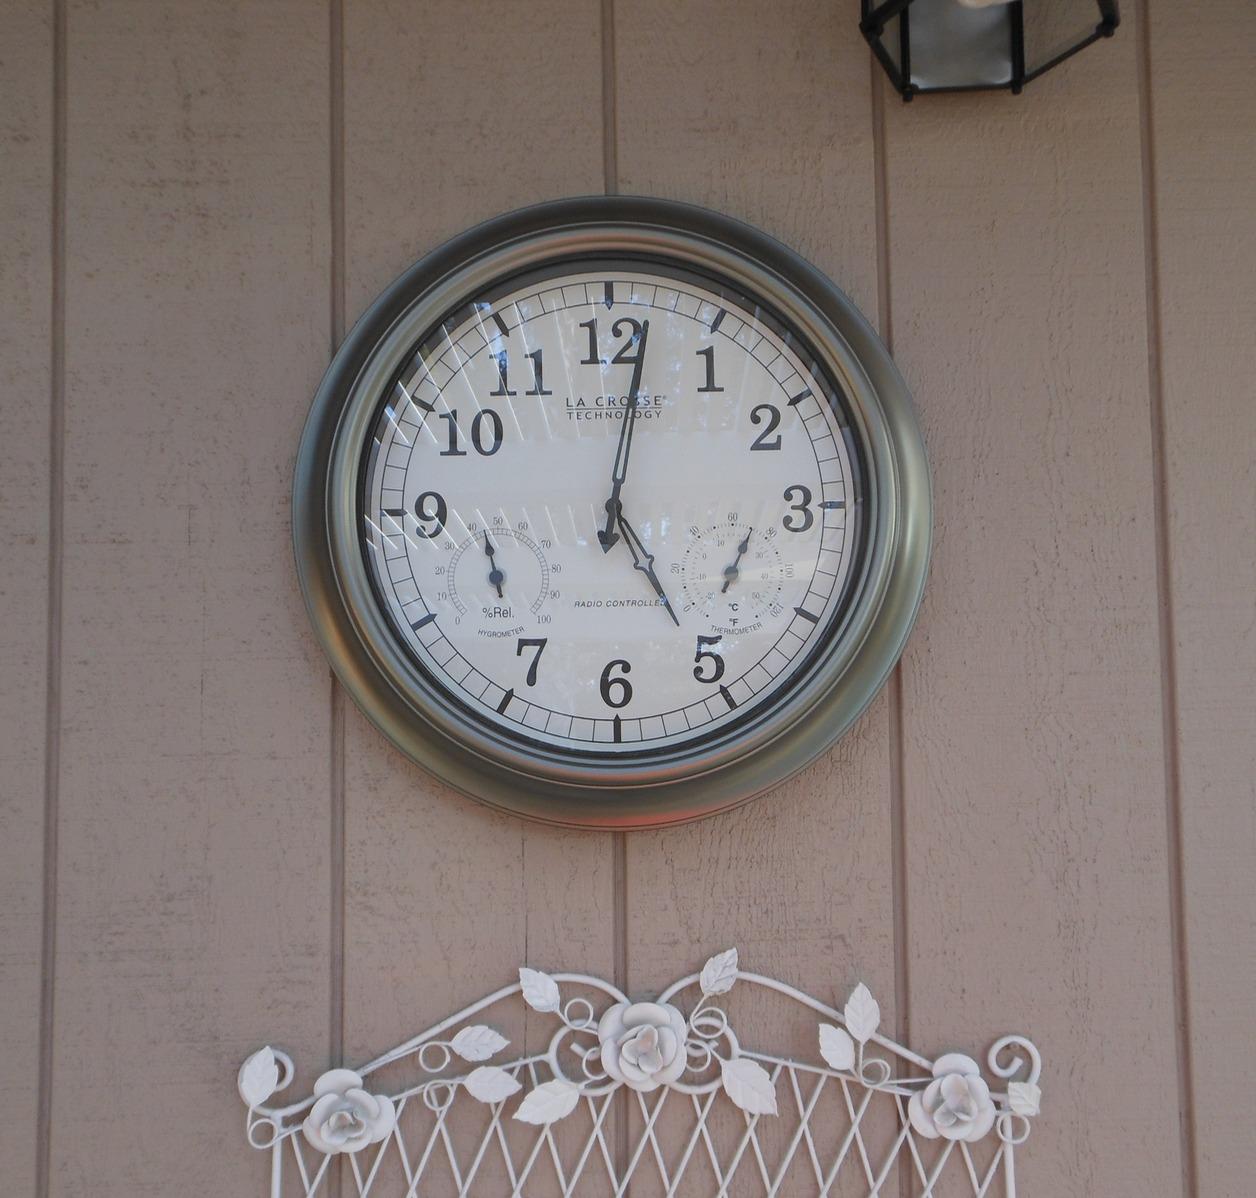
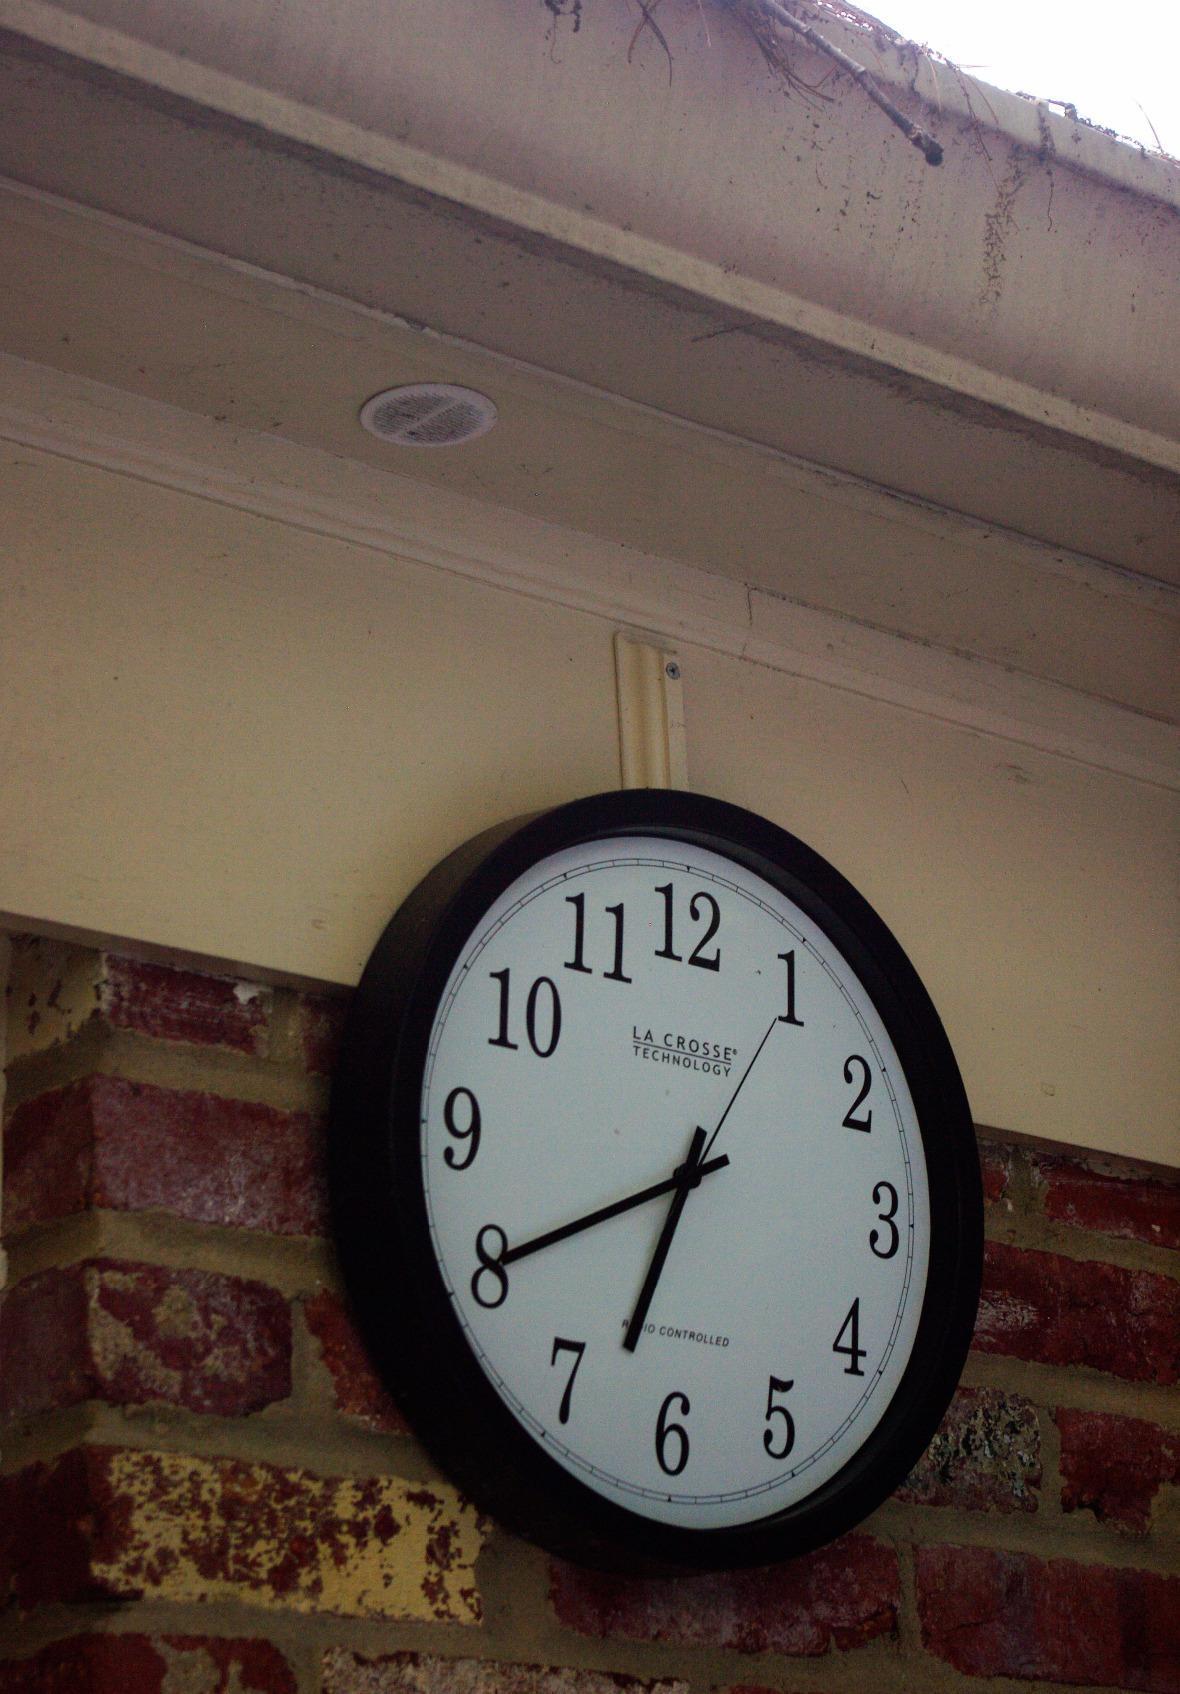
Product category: clock
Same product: no